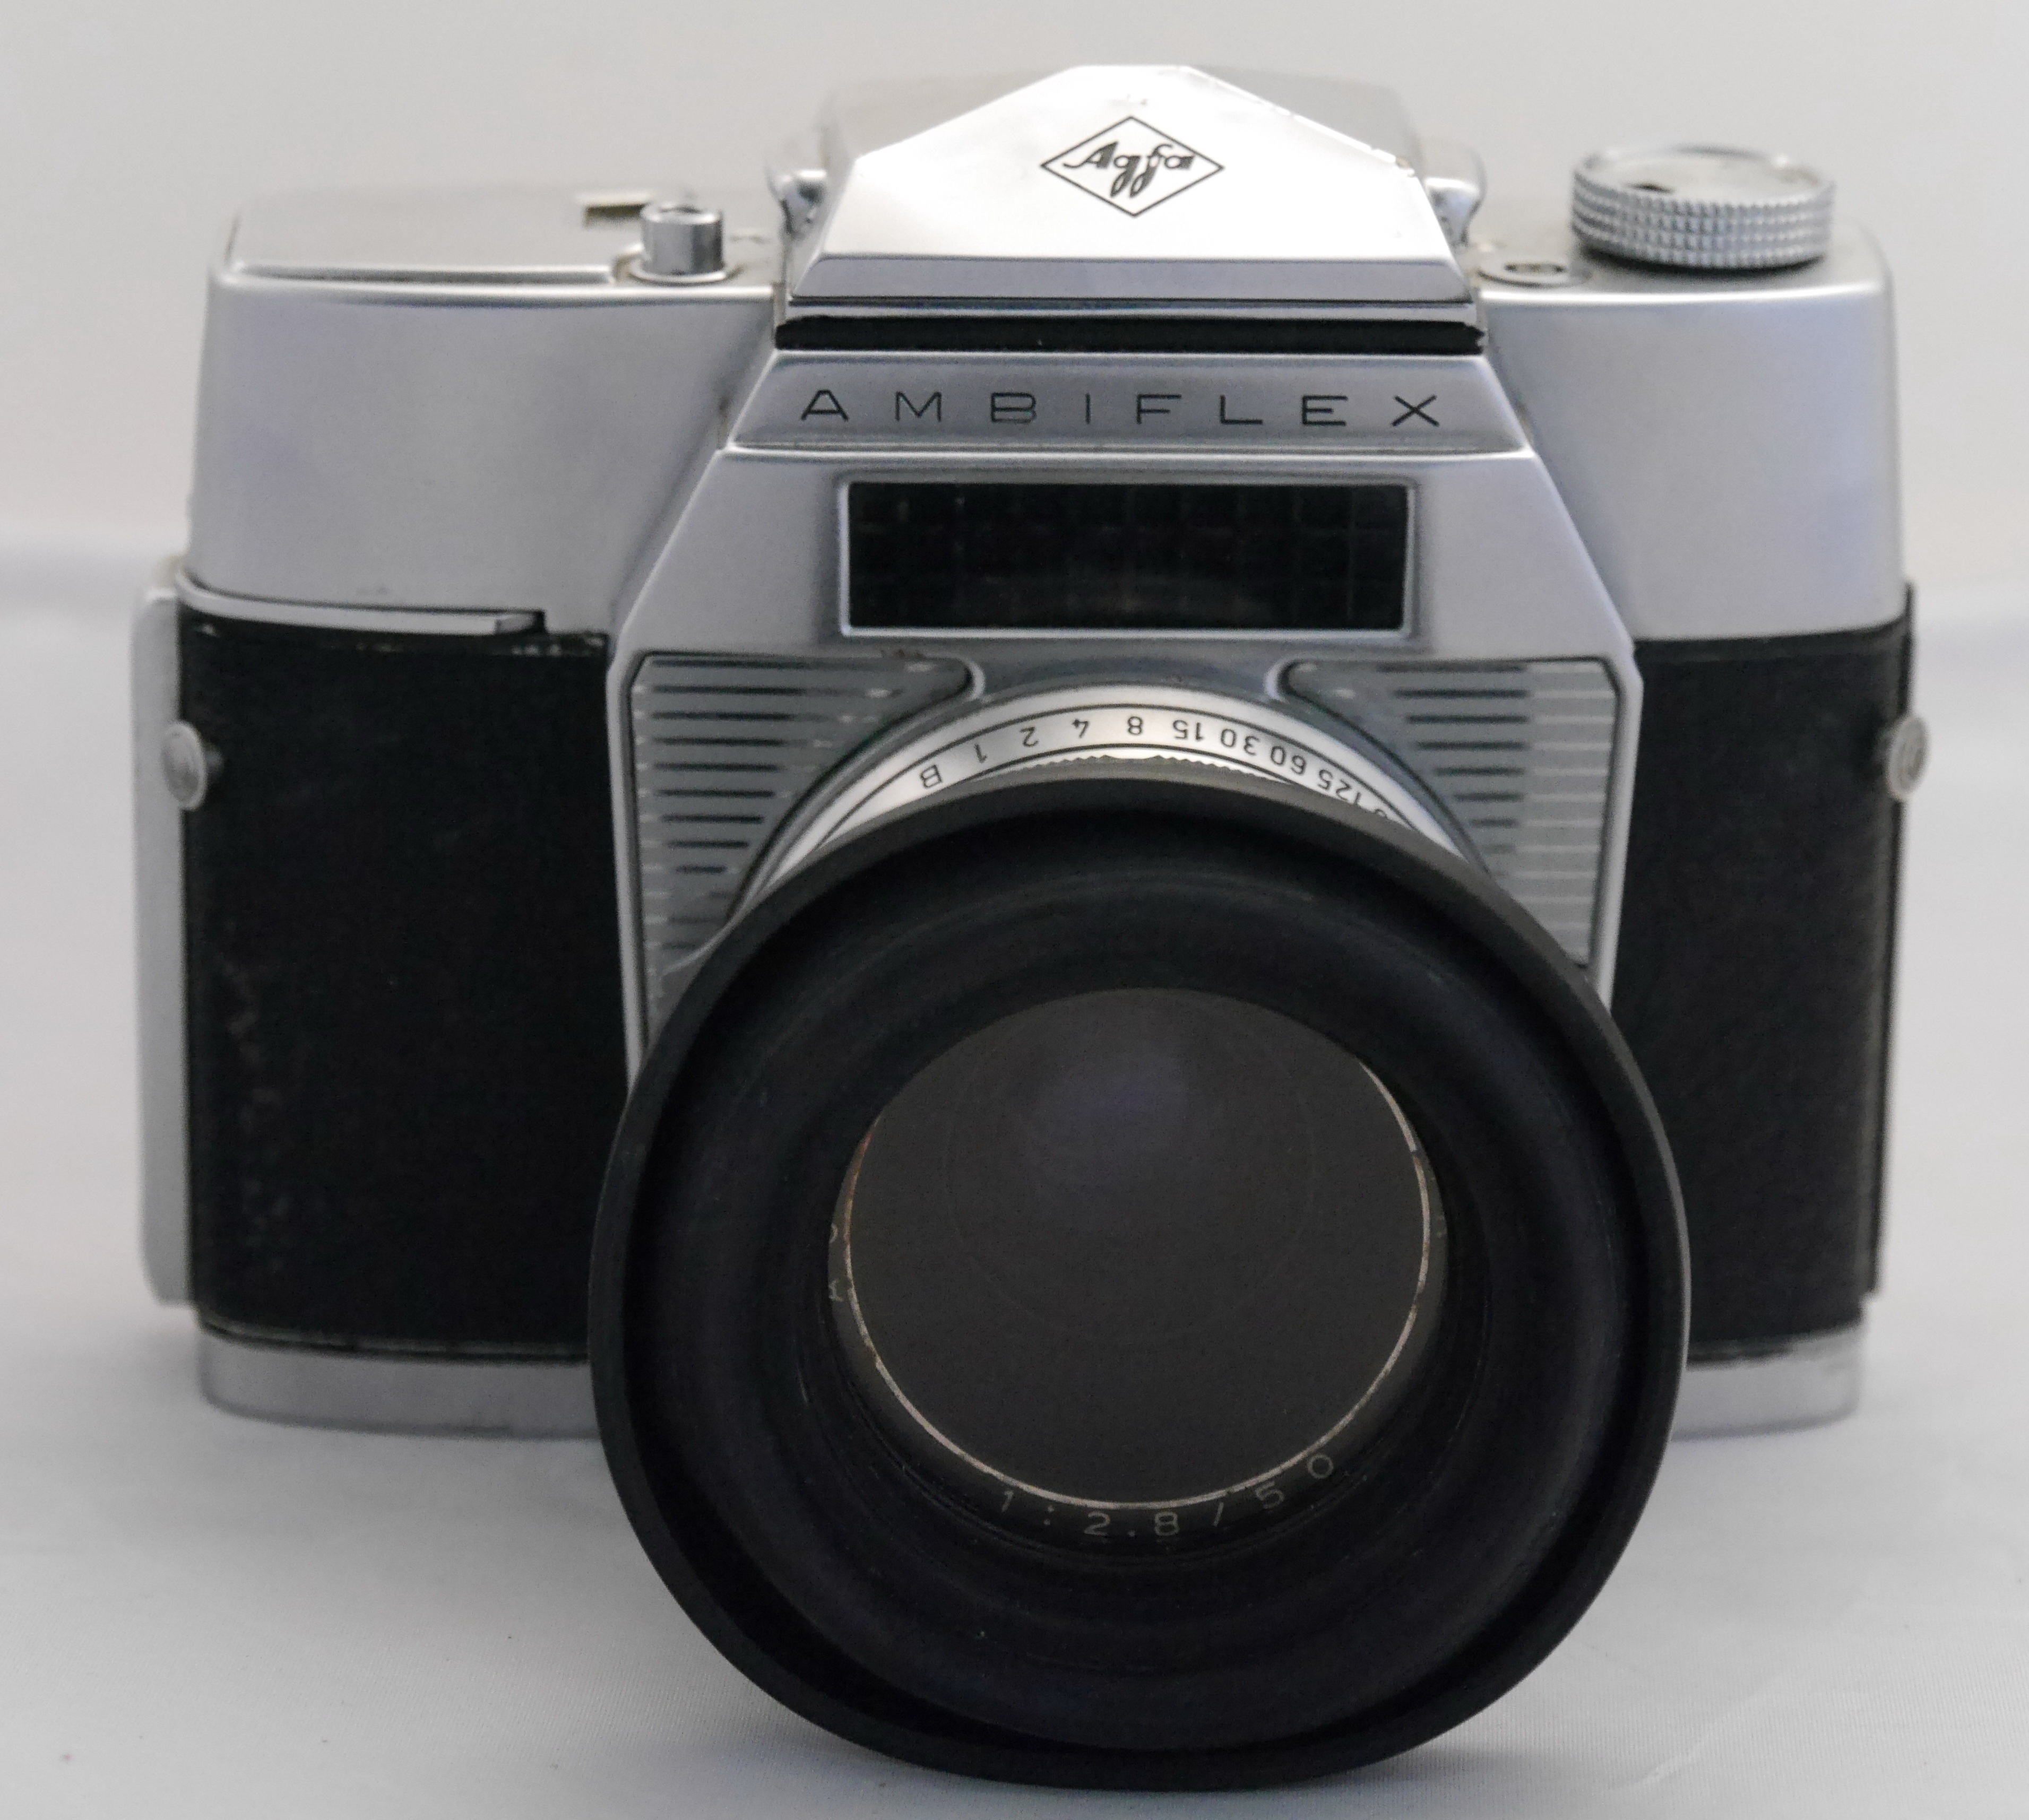
camera, photography, photo, electronics, camera lens, multimedia, ambiflex, cameras optics, portable media player